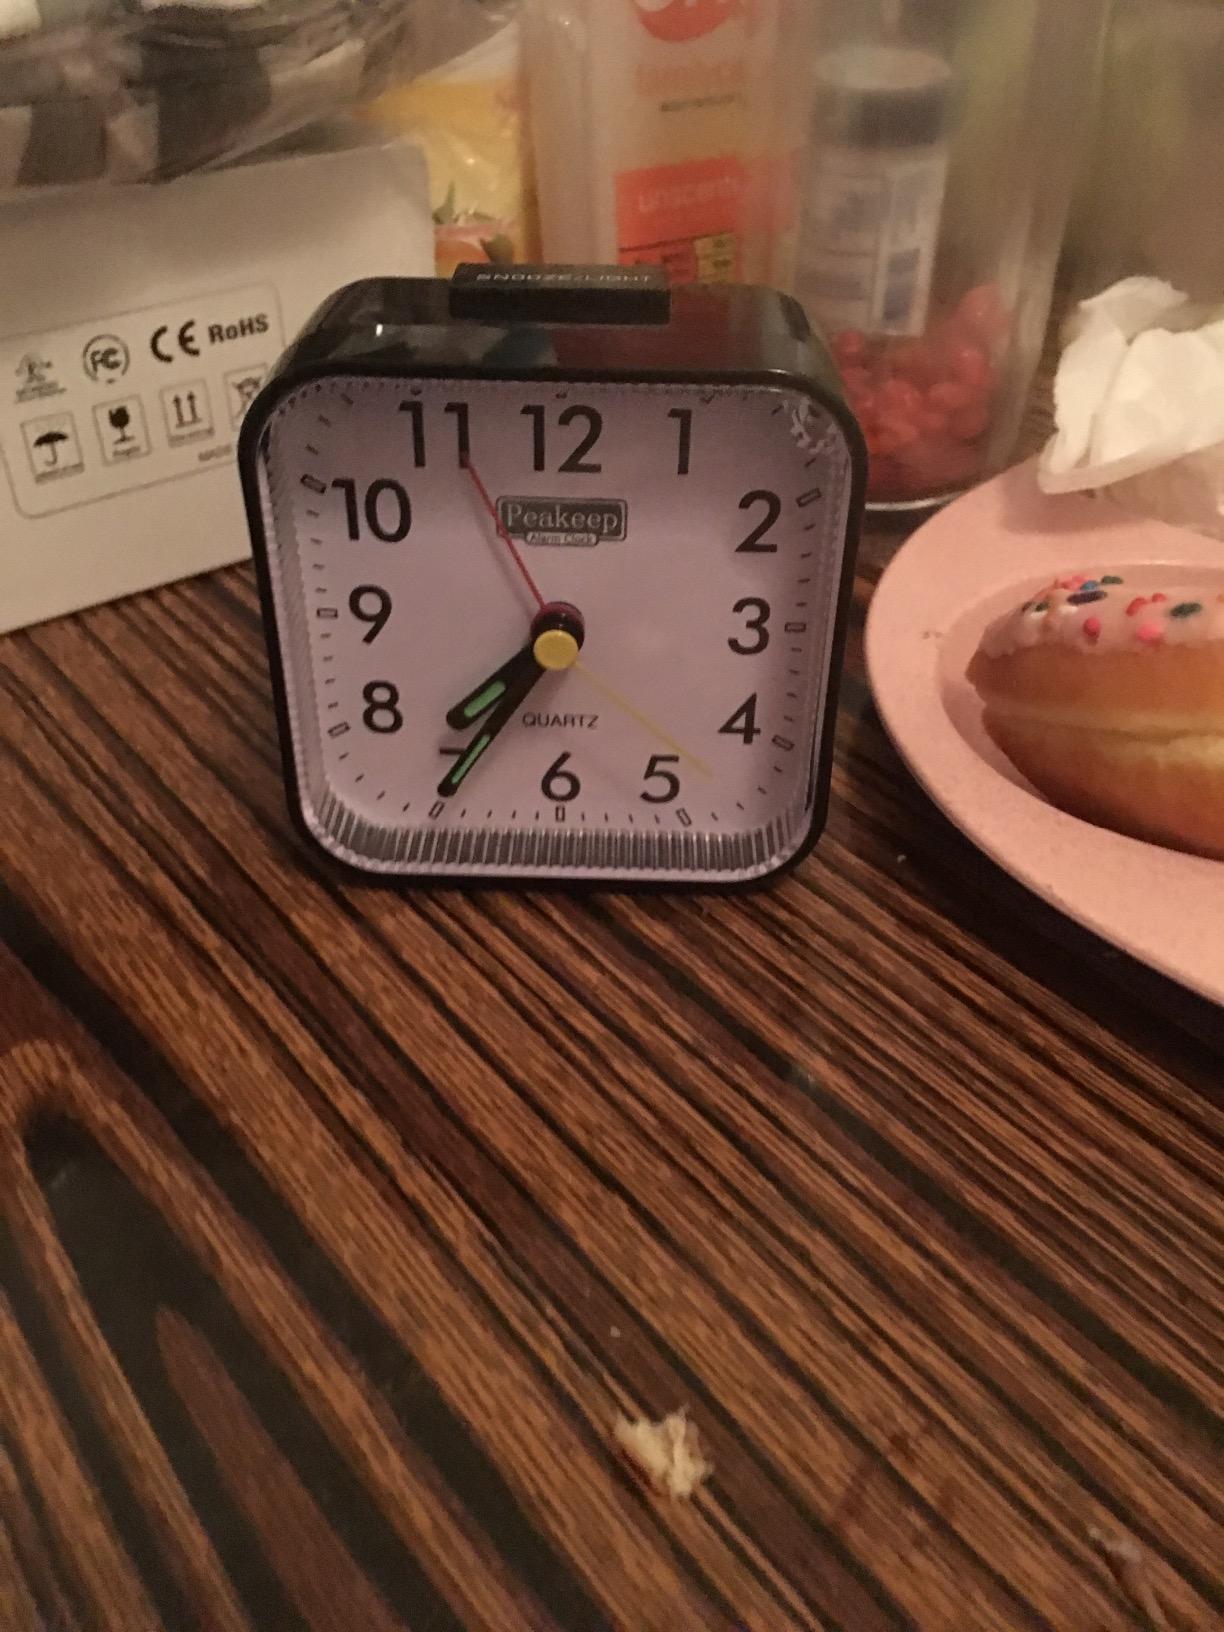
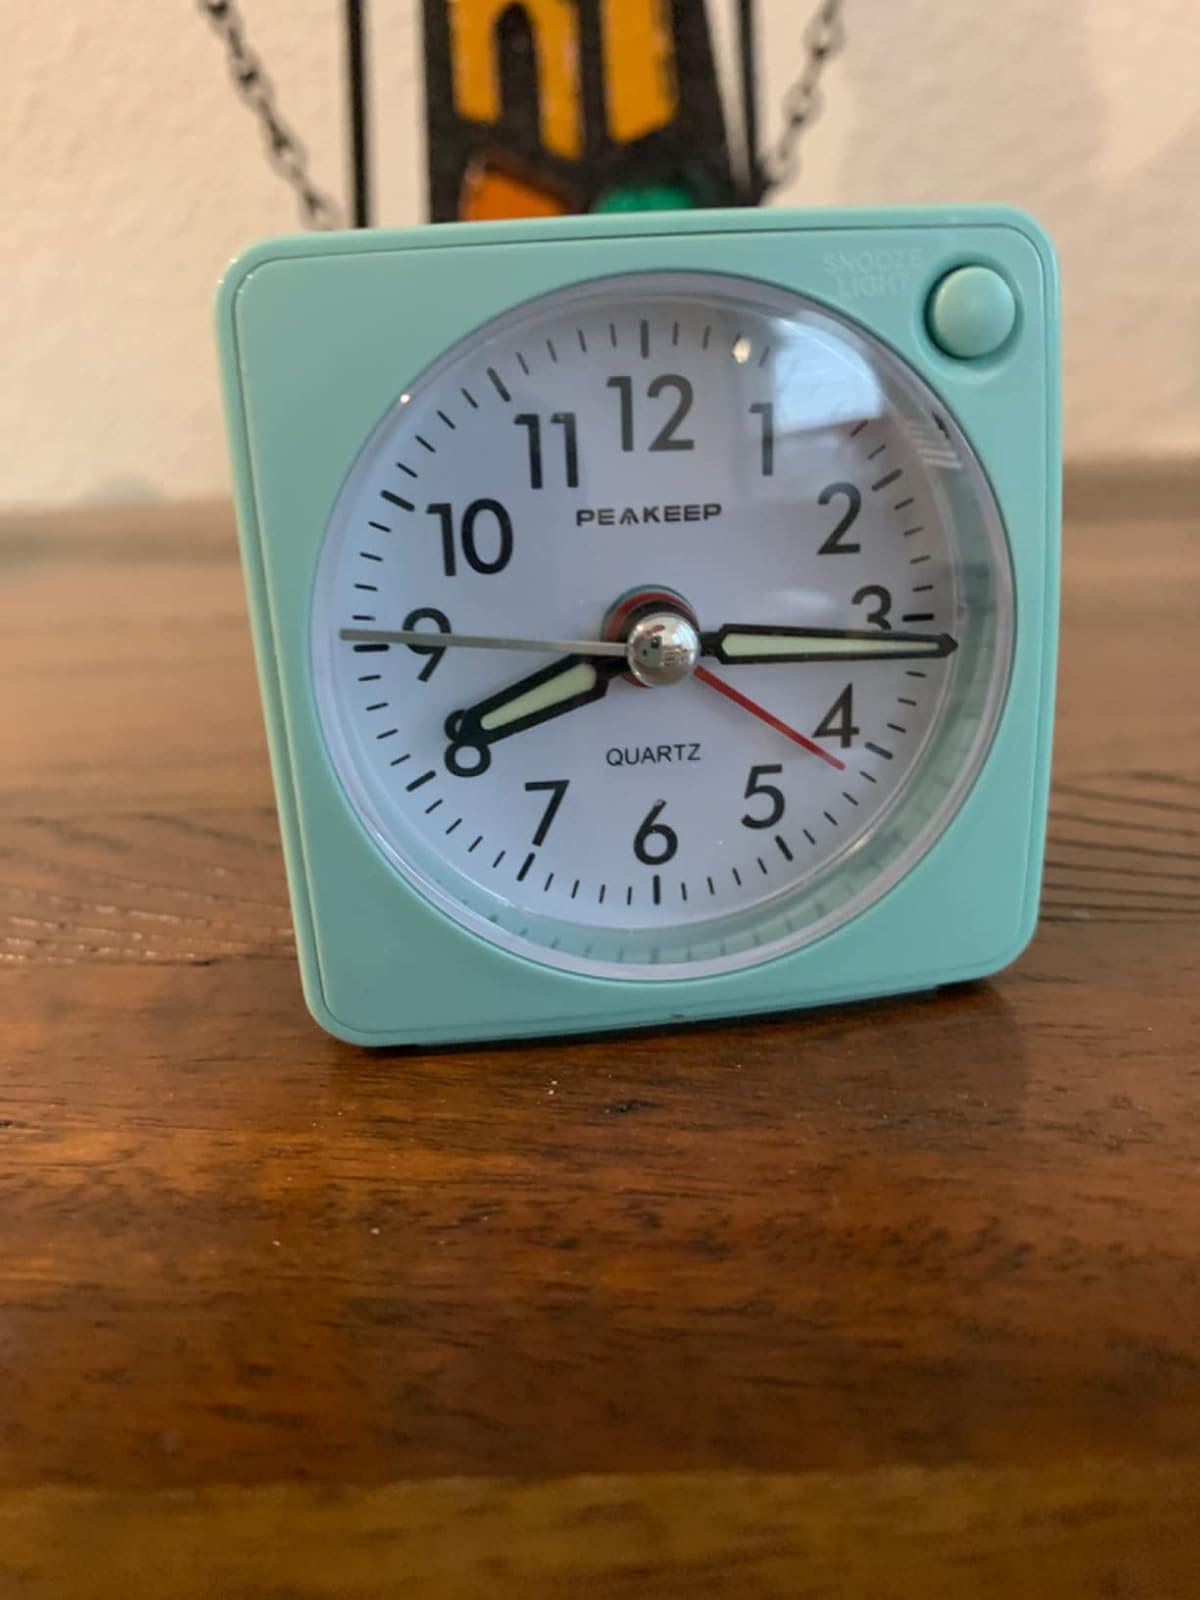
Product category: clock
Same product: no